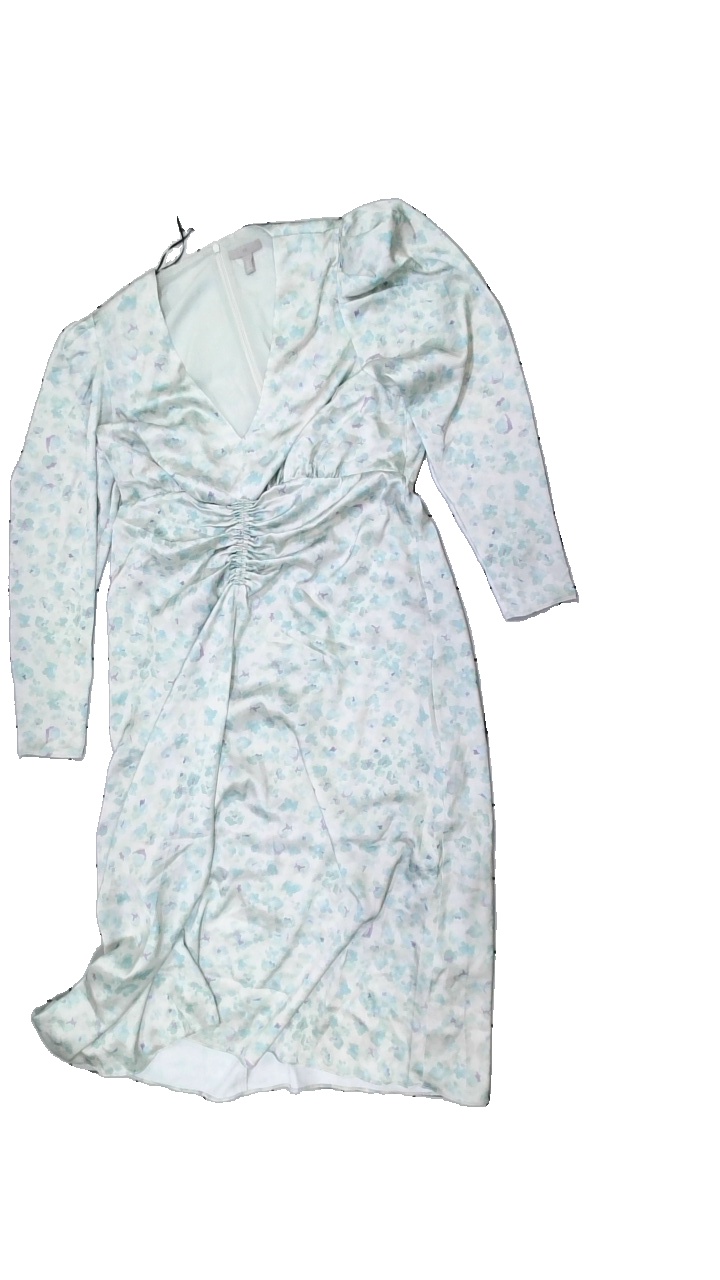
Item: Dress (Ladies)
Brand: H&m
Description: long floralprint dress
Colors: Green, Purple, Blue
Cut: V-collar, Loose
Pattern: Floral print
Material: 100% Polyester
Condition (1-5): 3
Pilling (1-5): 5
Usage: Reuse
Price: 50-100